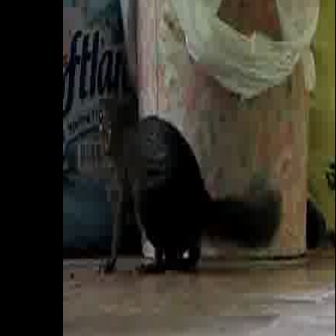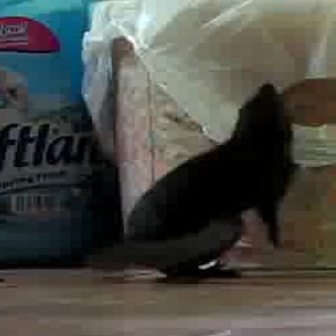
  Please identify the target specified by the bounding box [96,91,279,274] in the first image and locate it in the second image. Return the coordinates in [x_min,y_min,x_max,y_max] format.
Answer: [90,79,294,283]